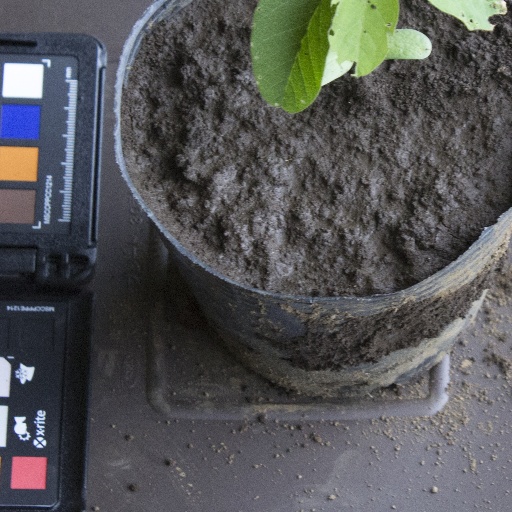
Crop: soybean